Clare Hollingworth

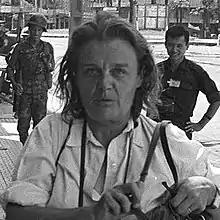
Saigon, 1968

Clare Hollingworth (10 October 1911 – 10 January 2017) was an English journalist and author. She was the first war correspondent to report the outbreak of World War II, described as "the scoop of the century". As a rookie reporter for "The Daily Telegraph" in 1939, while travelling from Poland to Germany, she spotted and reported German forces massed on the Polish border; "The Daily Telegraph" headline read: "1,000 tanks massed on Polish border"; three days later she was the first to report the German invasion of Poland.